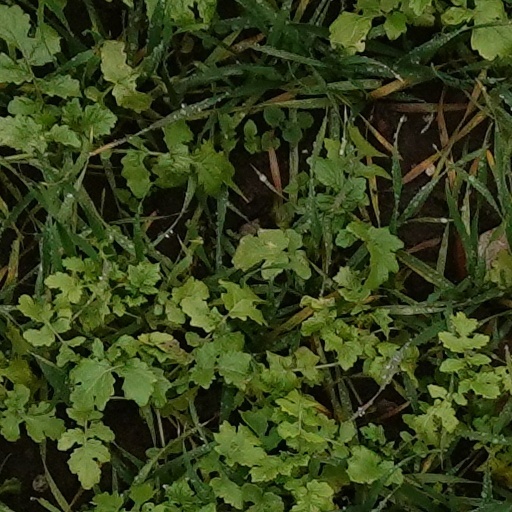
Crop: wheat